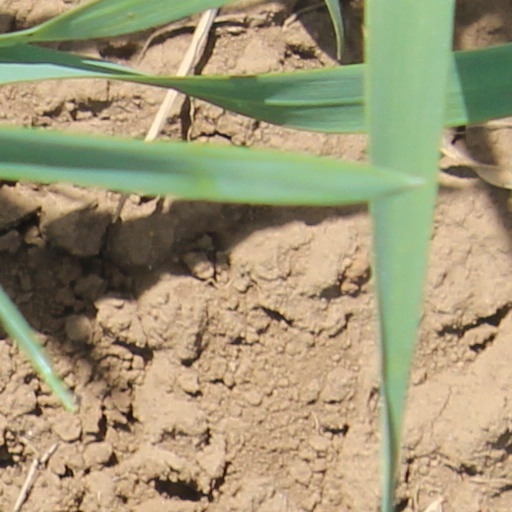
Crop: wheat